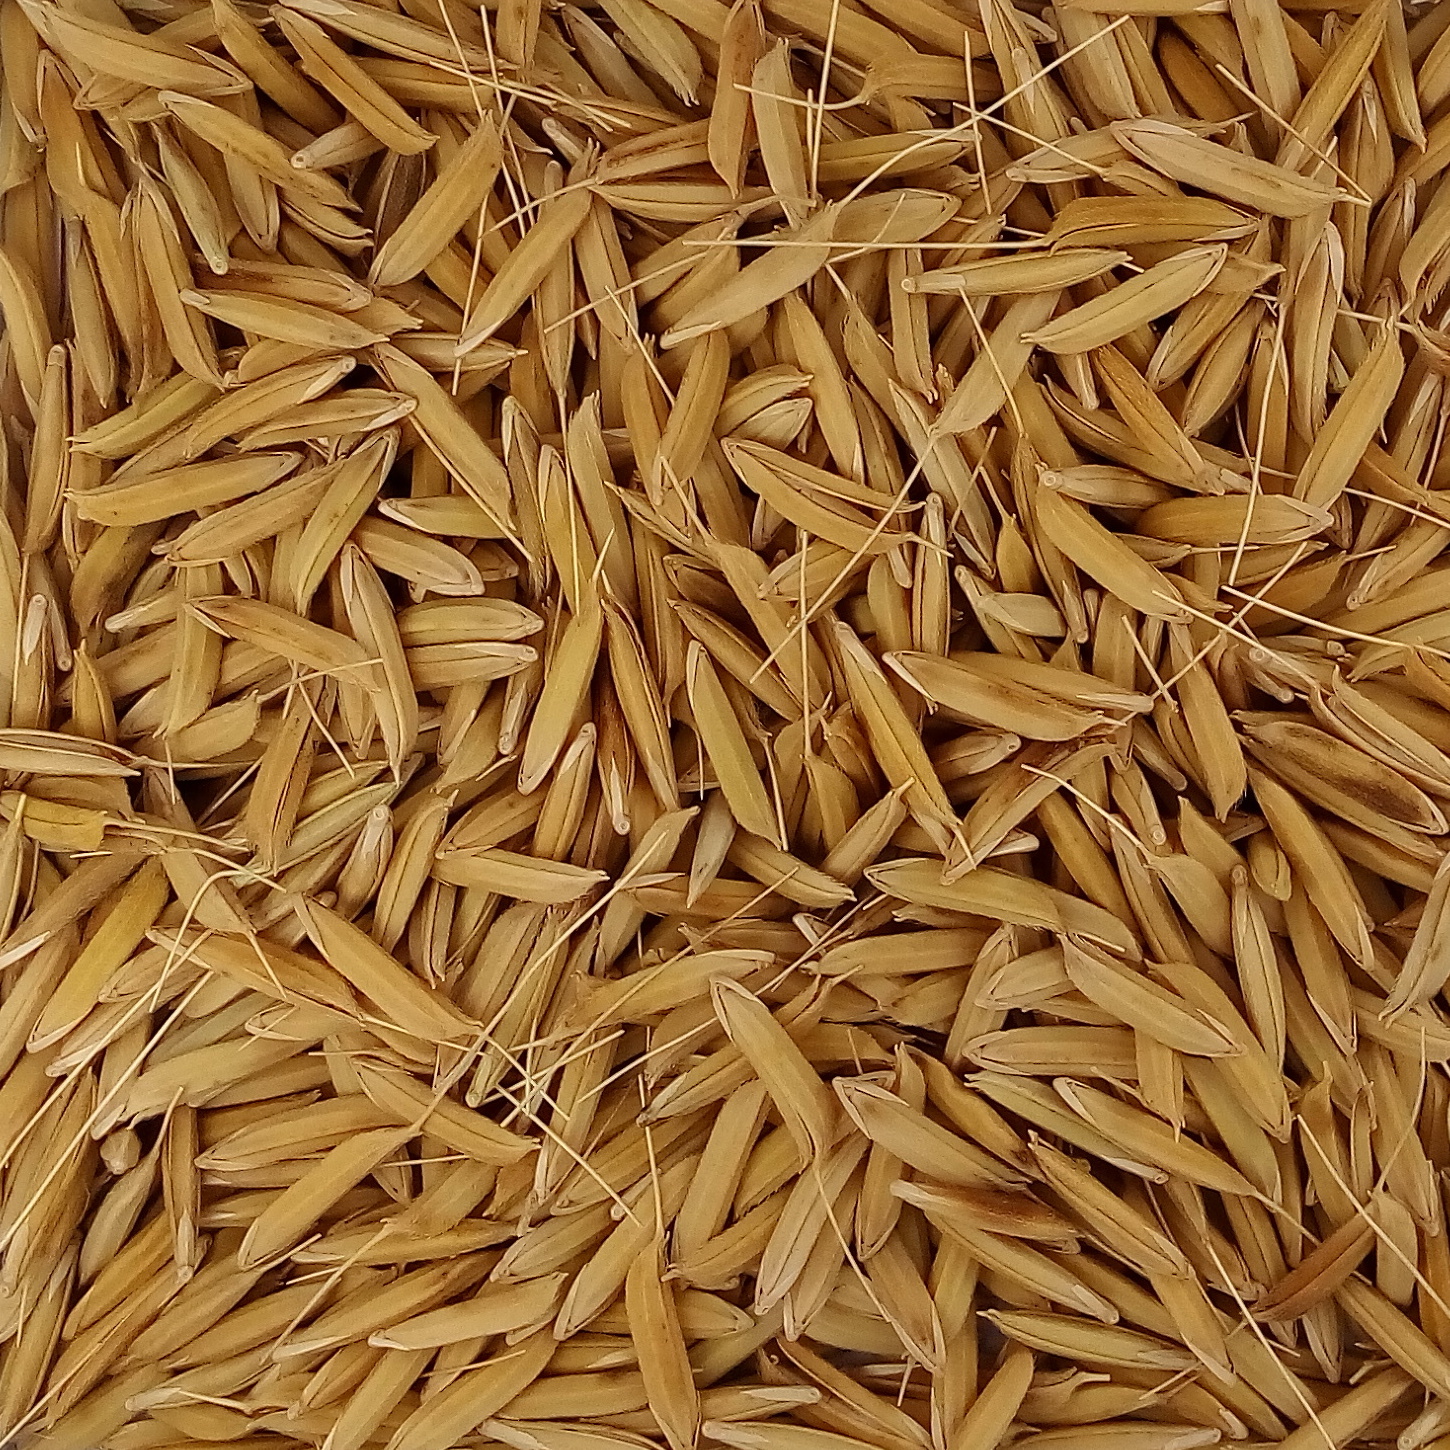
Rice seed variety: 1728